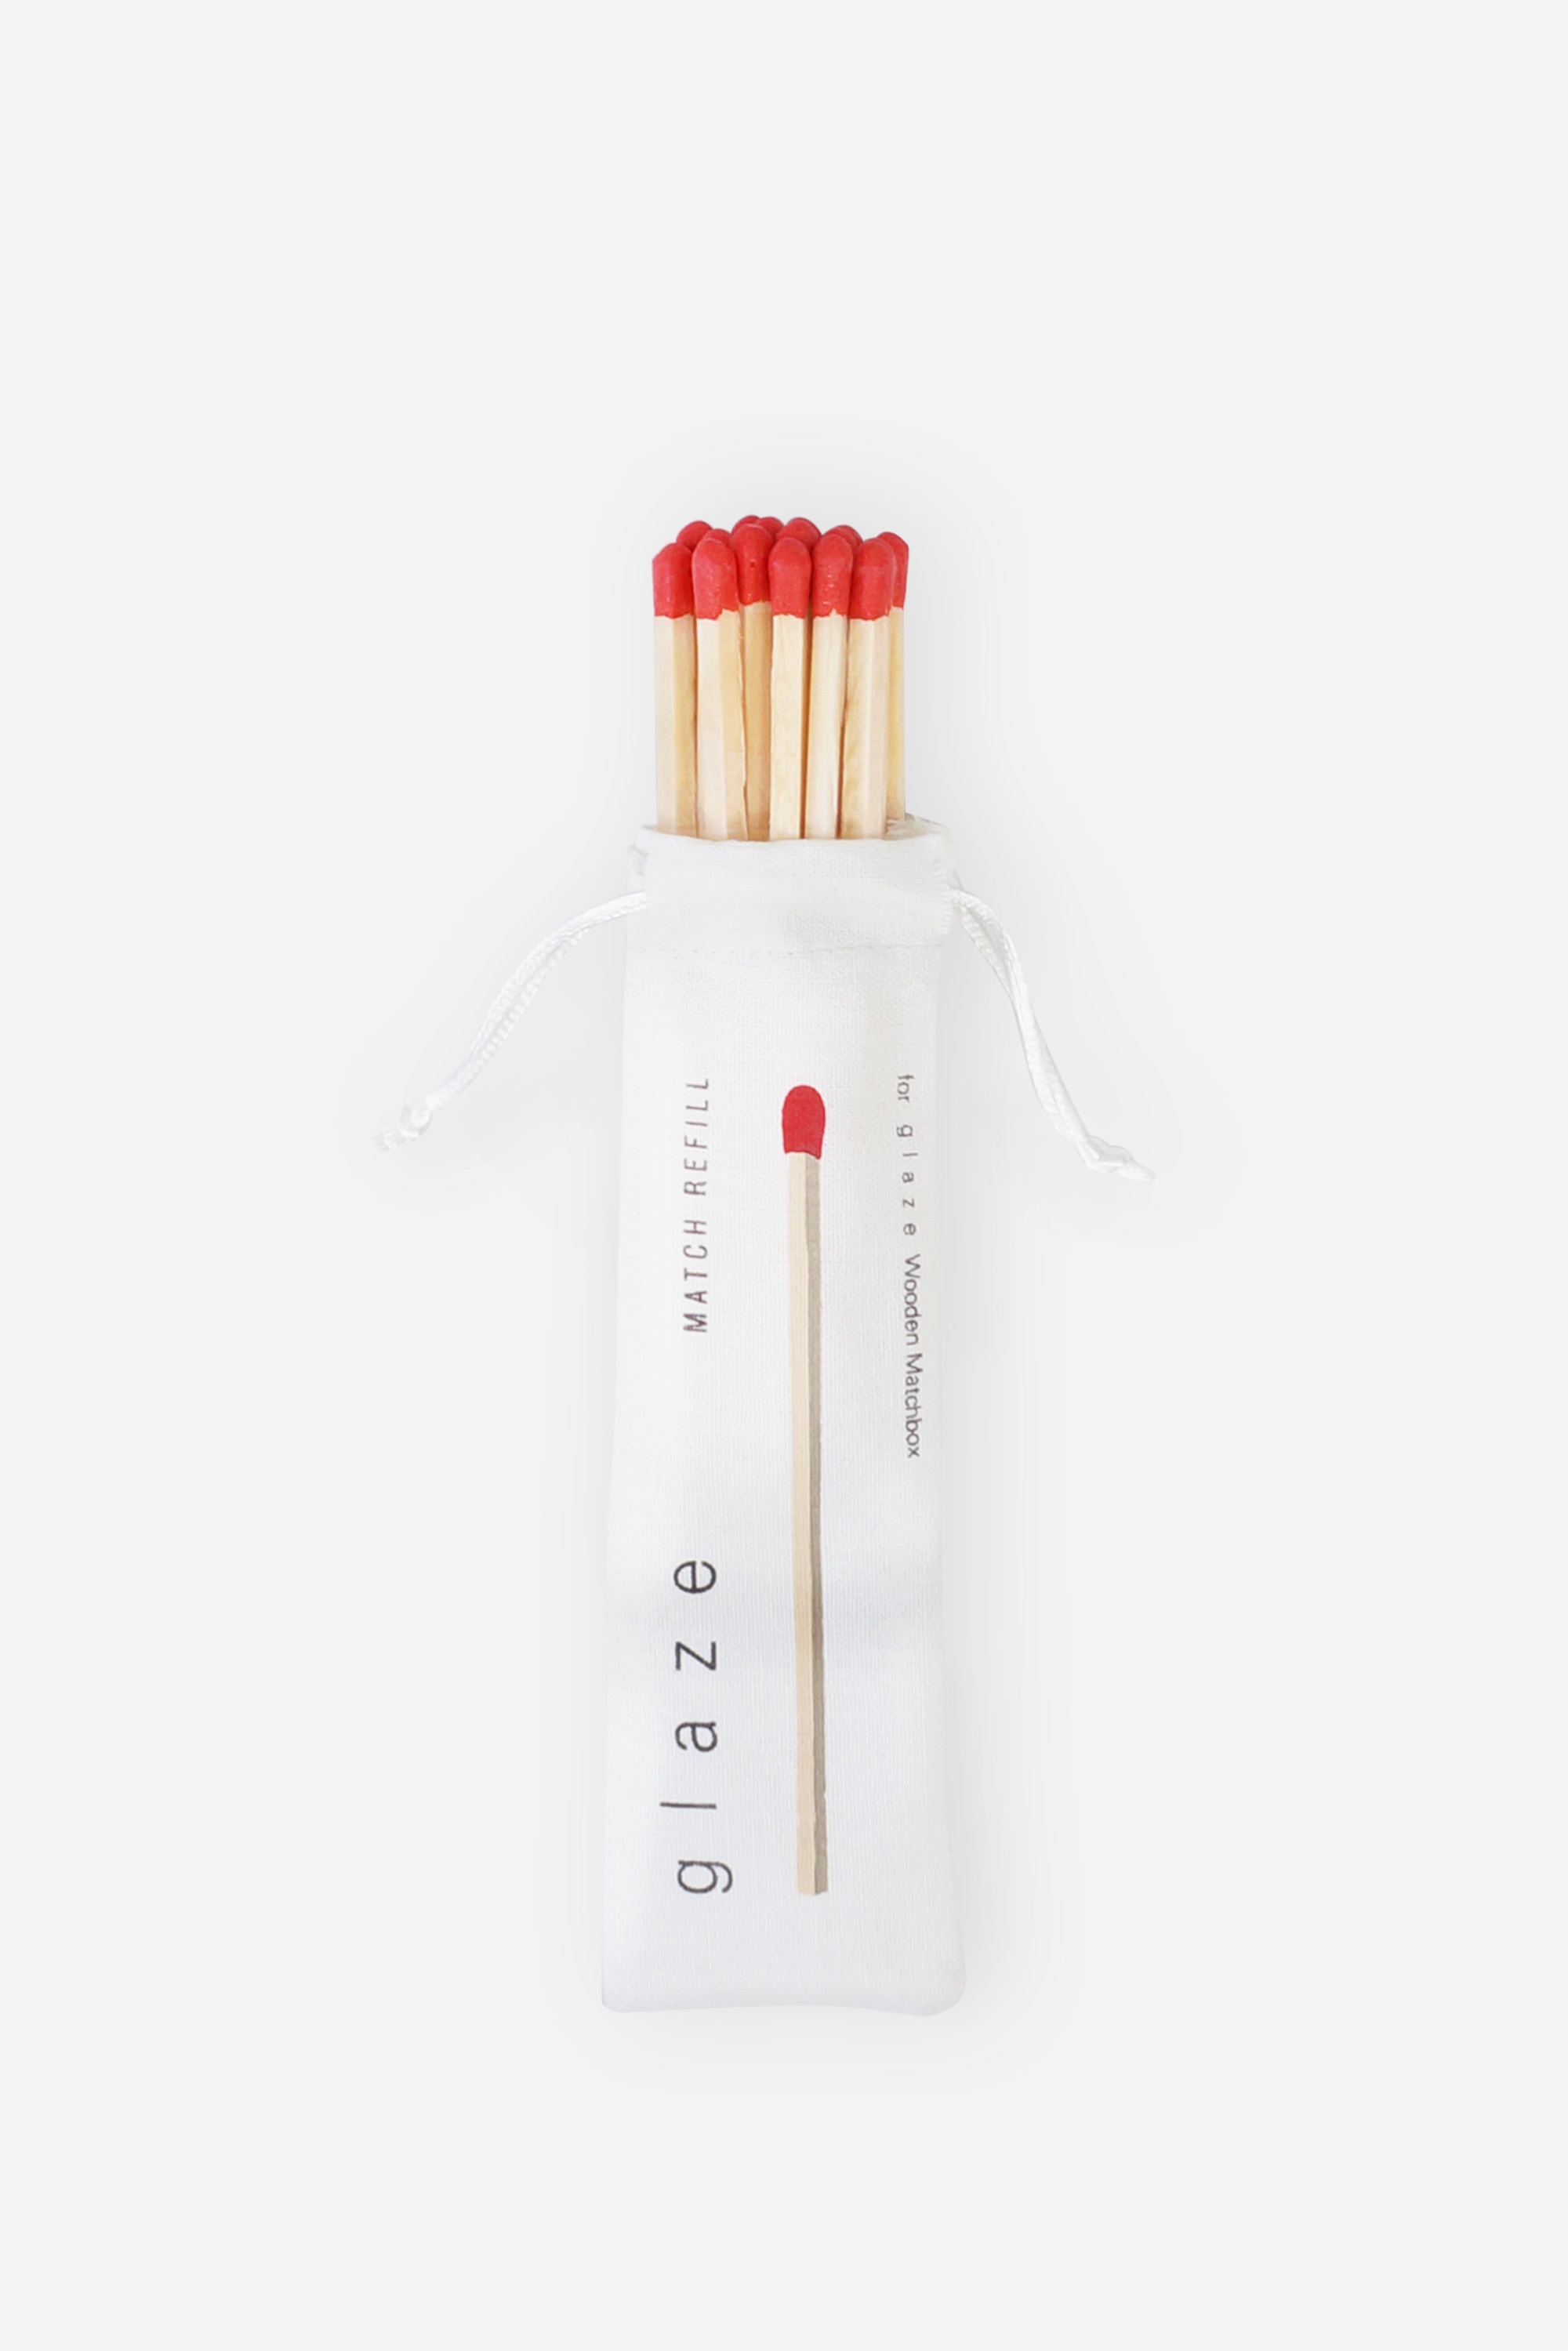
5" Match Refill
Out of matches? We have you covered. Restock your Glaze matchbox with our match refills. These thick-cut wooden safety matches are sure to ignite with ease.
Brand: Glaze Studio
Category: Hardware > Tools > Lighters & Matches > Safety Matches